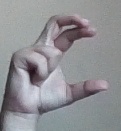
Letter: thal